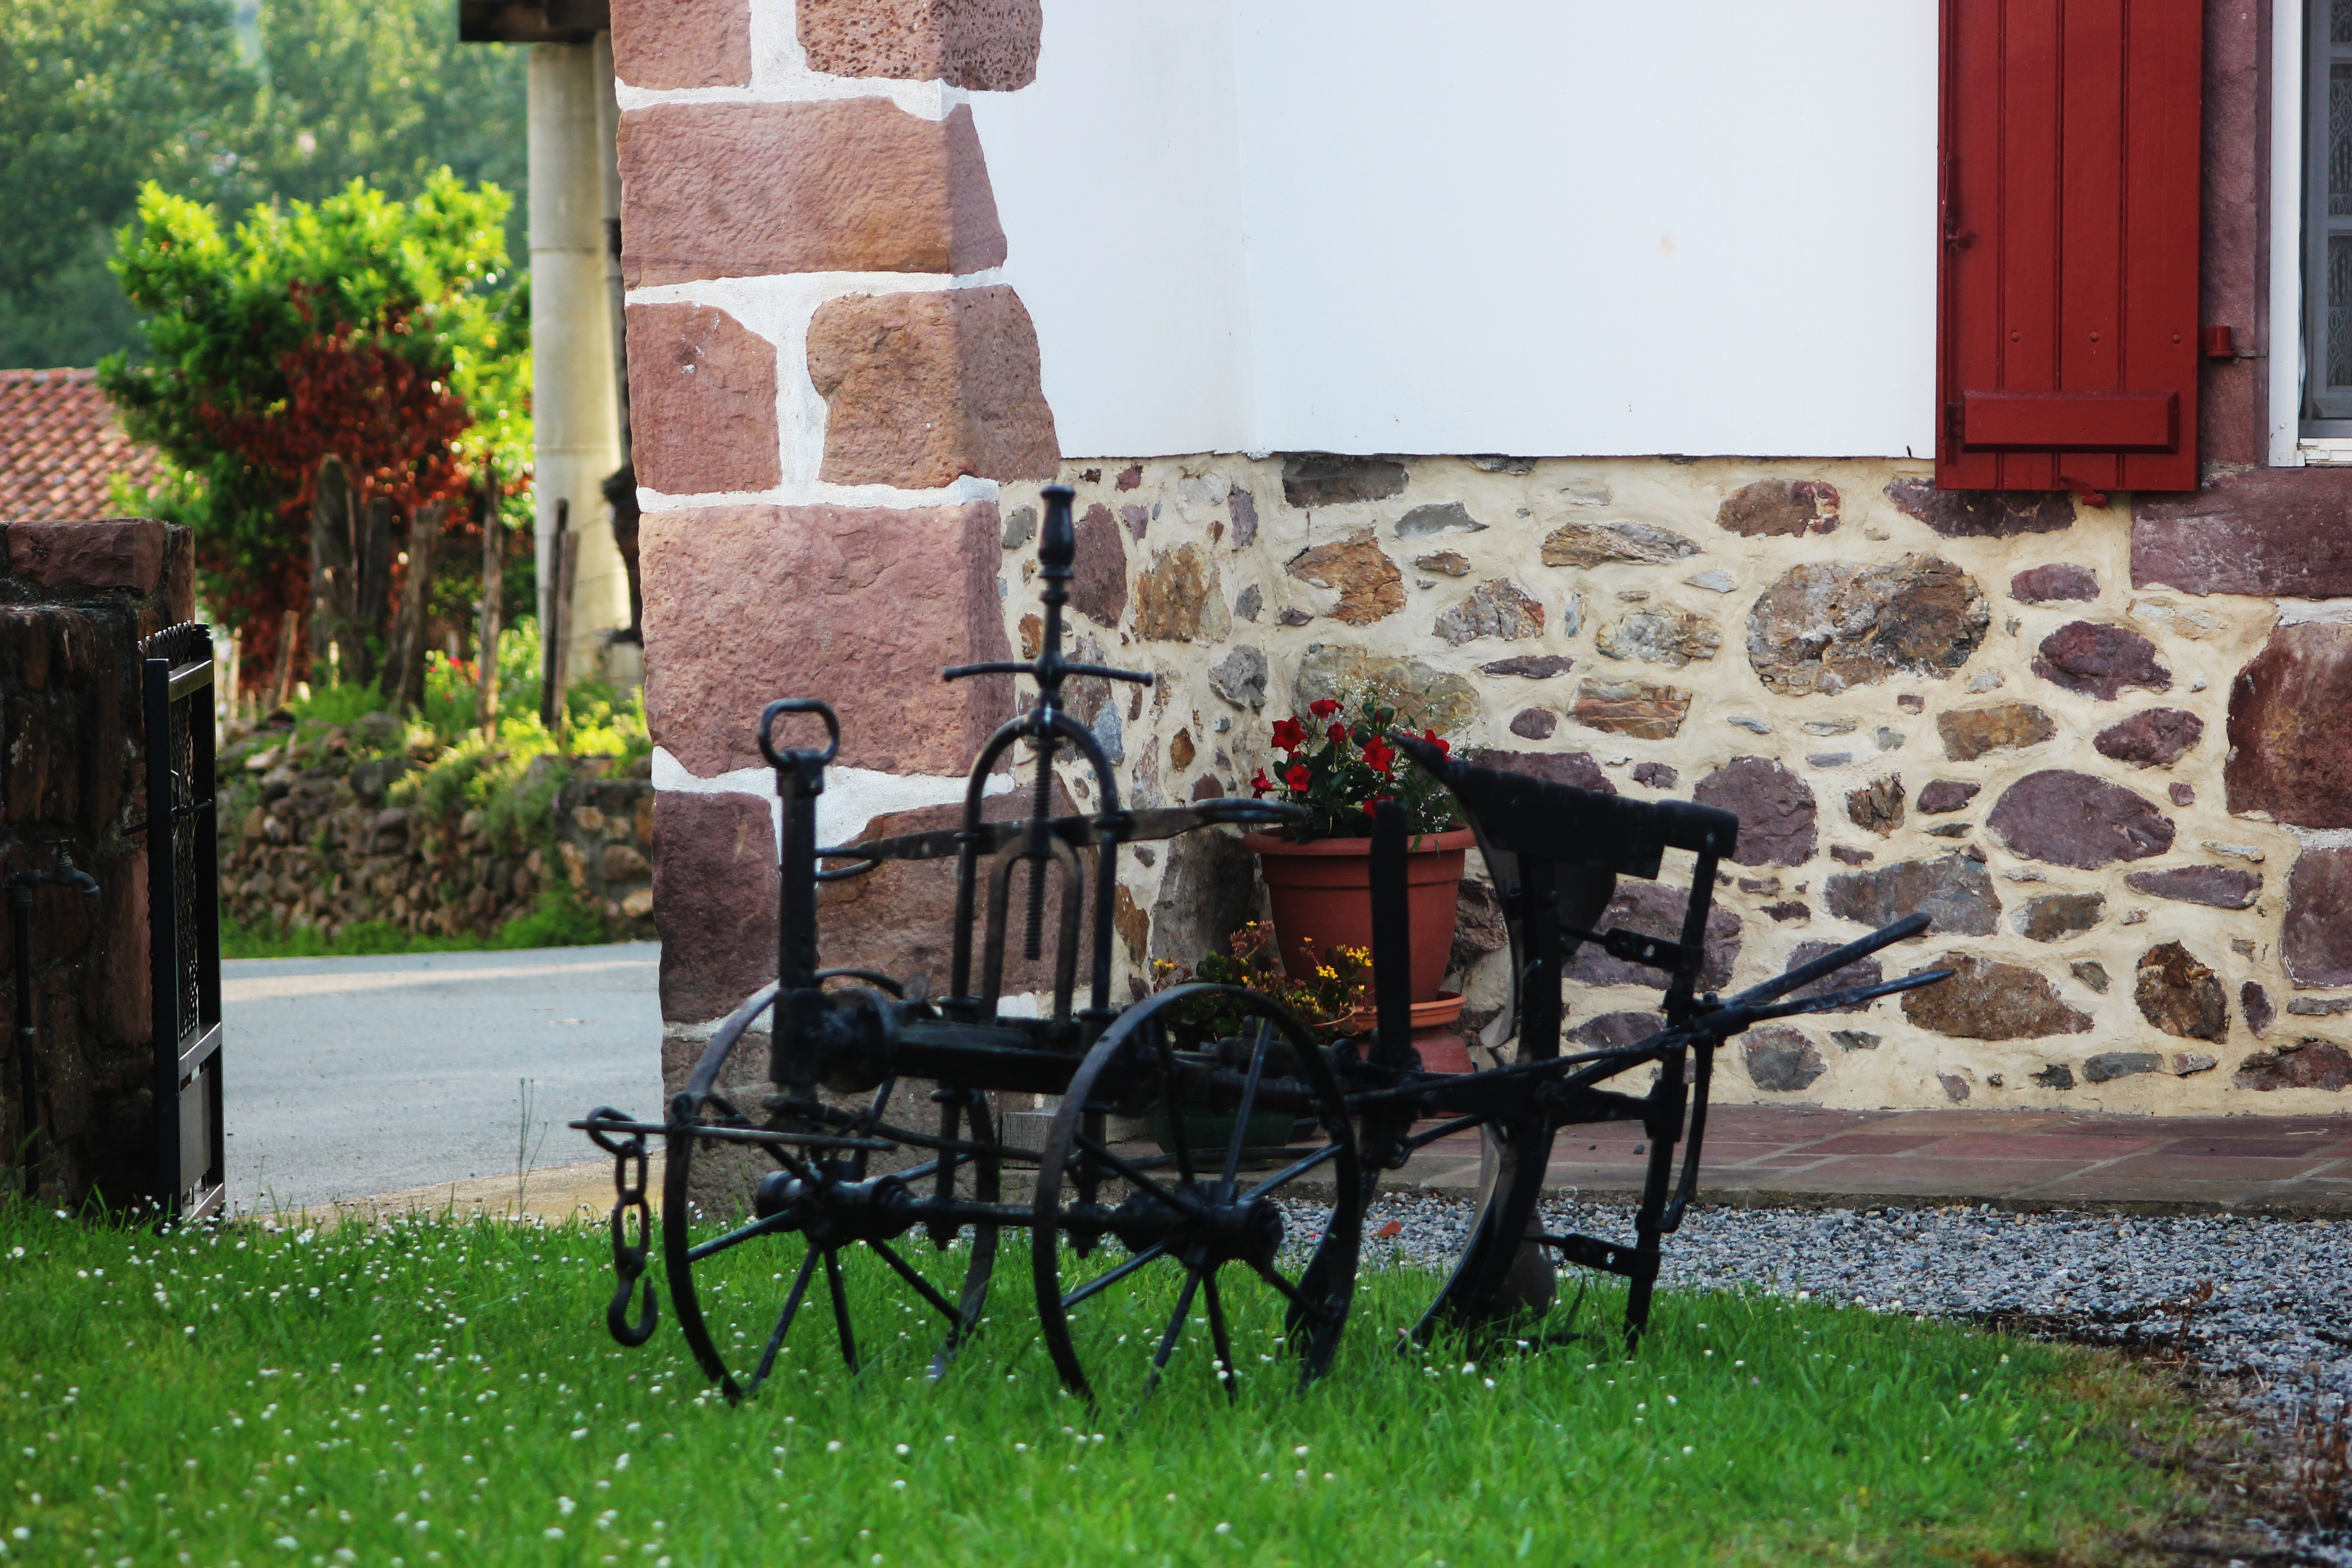
lawn, cart, home, cottage, garden, yard, basque country, oxen, outdoor structure